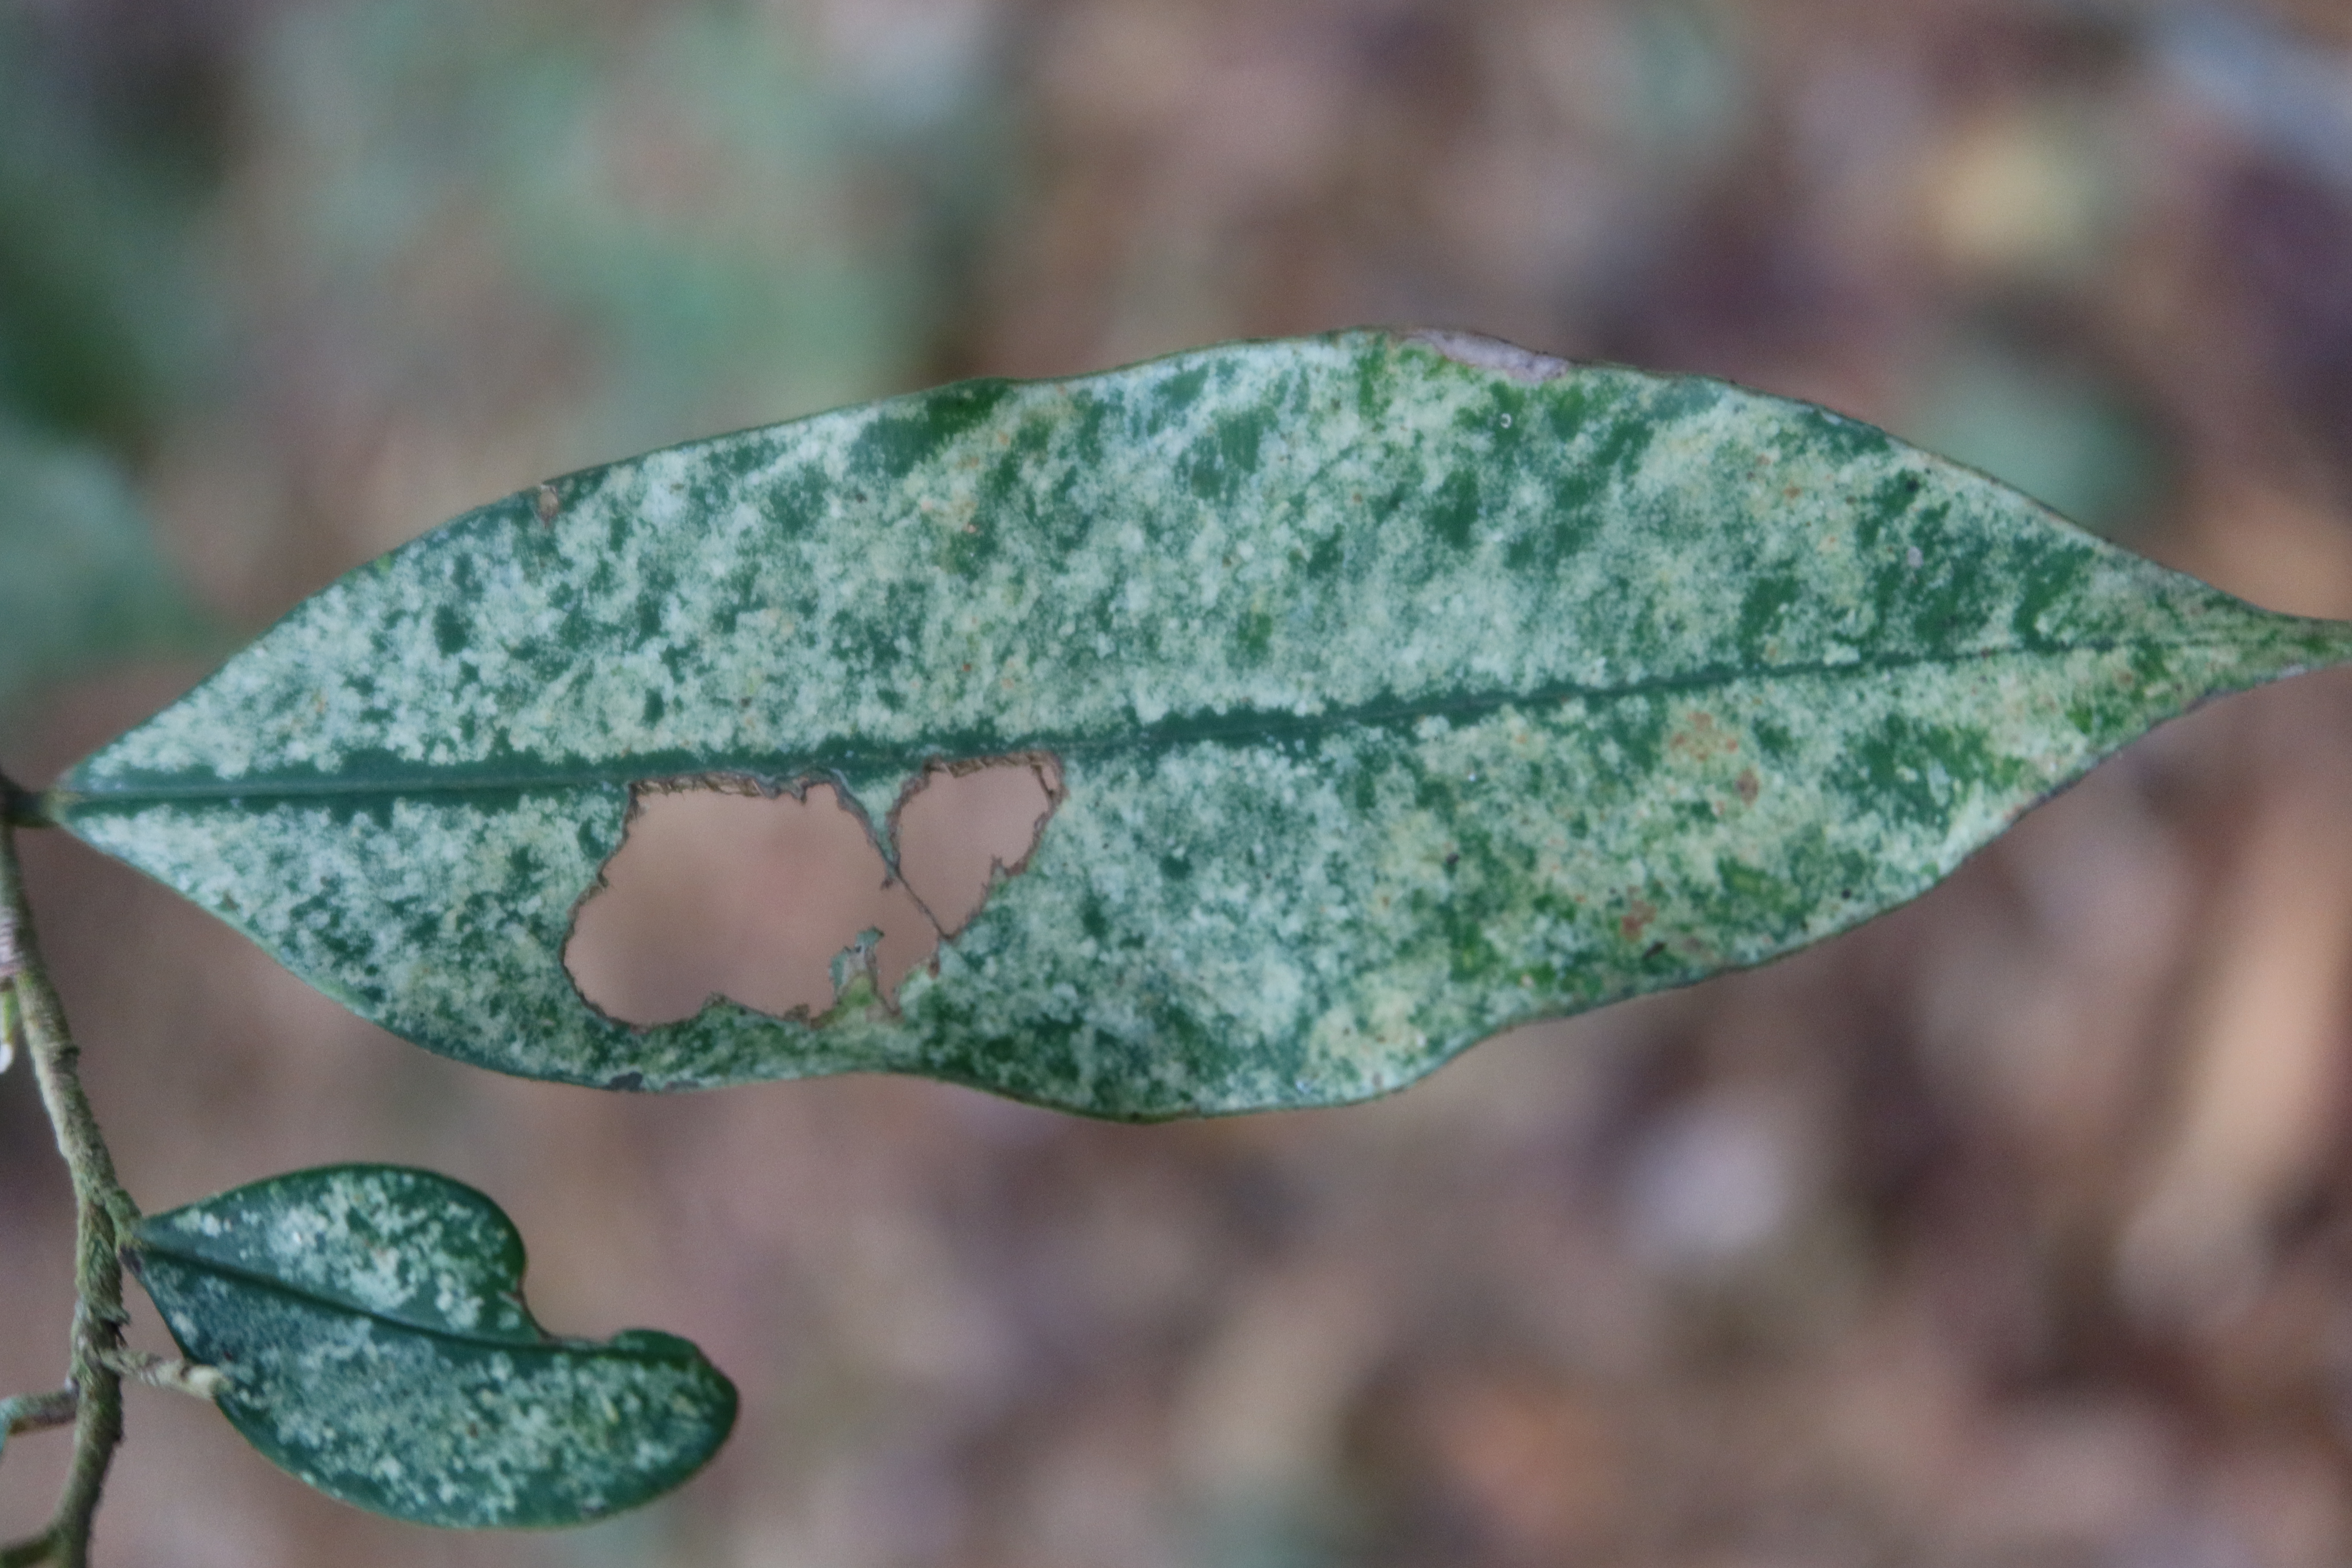
Label: Translucent lesion